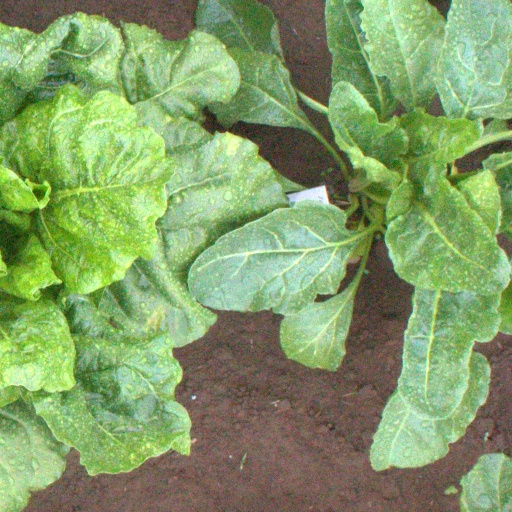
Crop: sugar beet